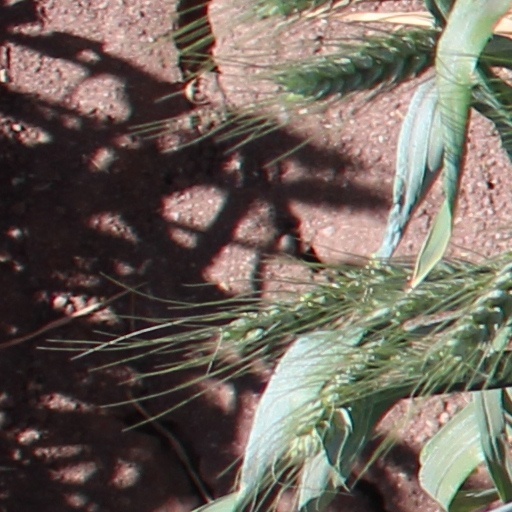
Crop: wheat